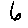
Label: 6